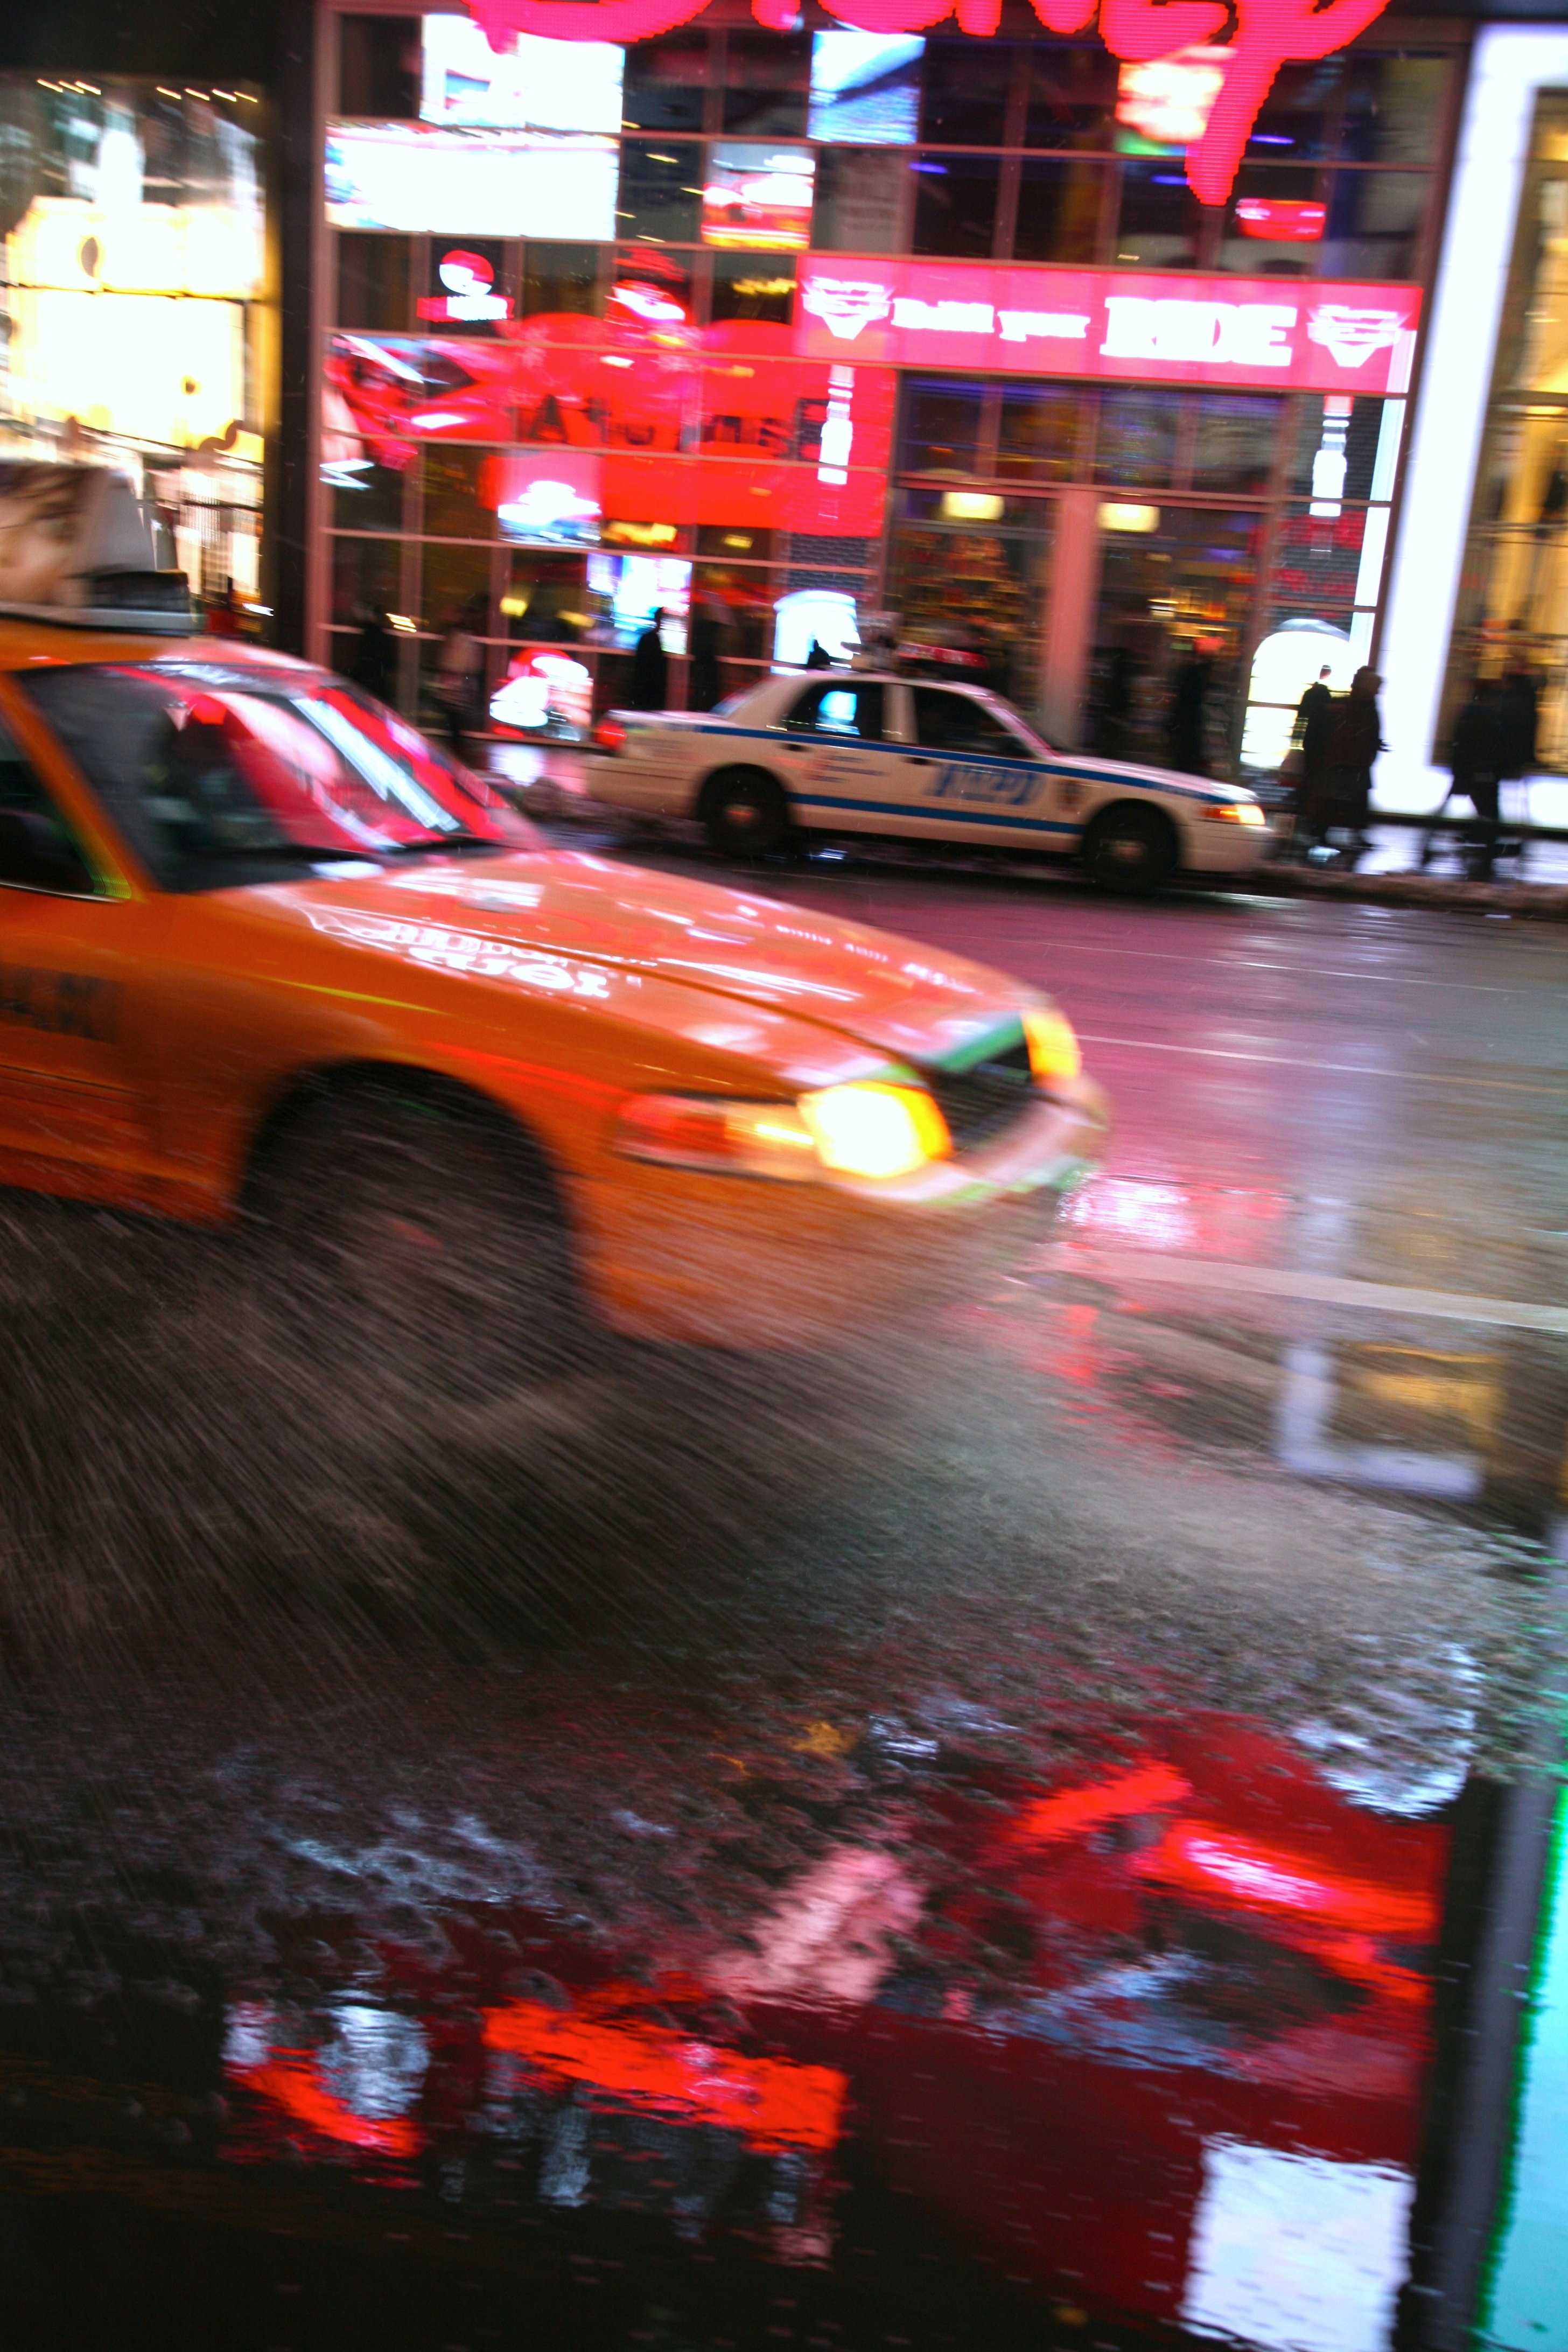
car, night, manhattan, red, vehicle, nyc, newyork, newyorkcity, ny, canon5d, midtown, canonef24105mmf4lisusm, theatredistrict, timessquare